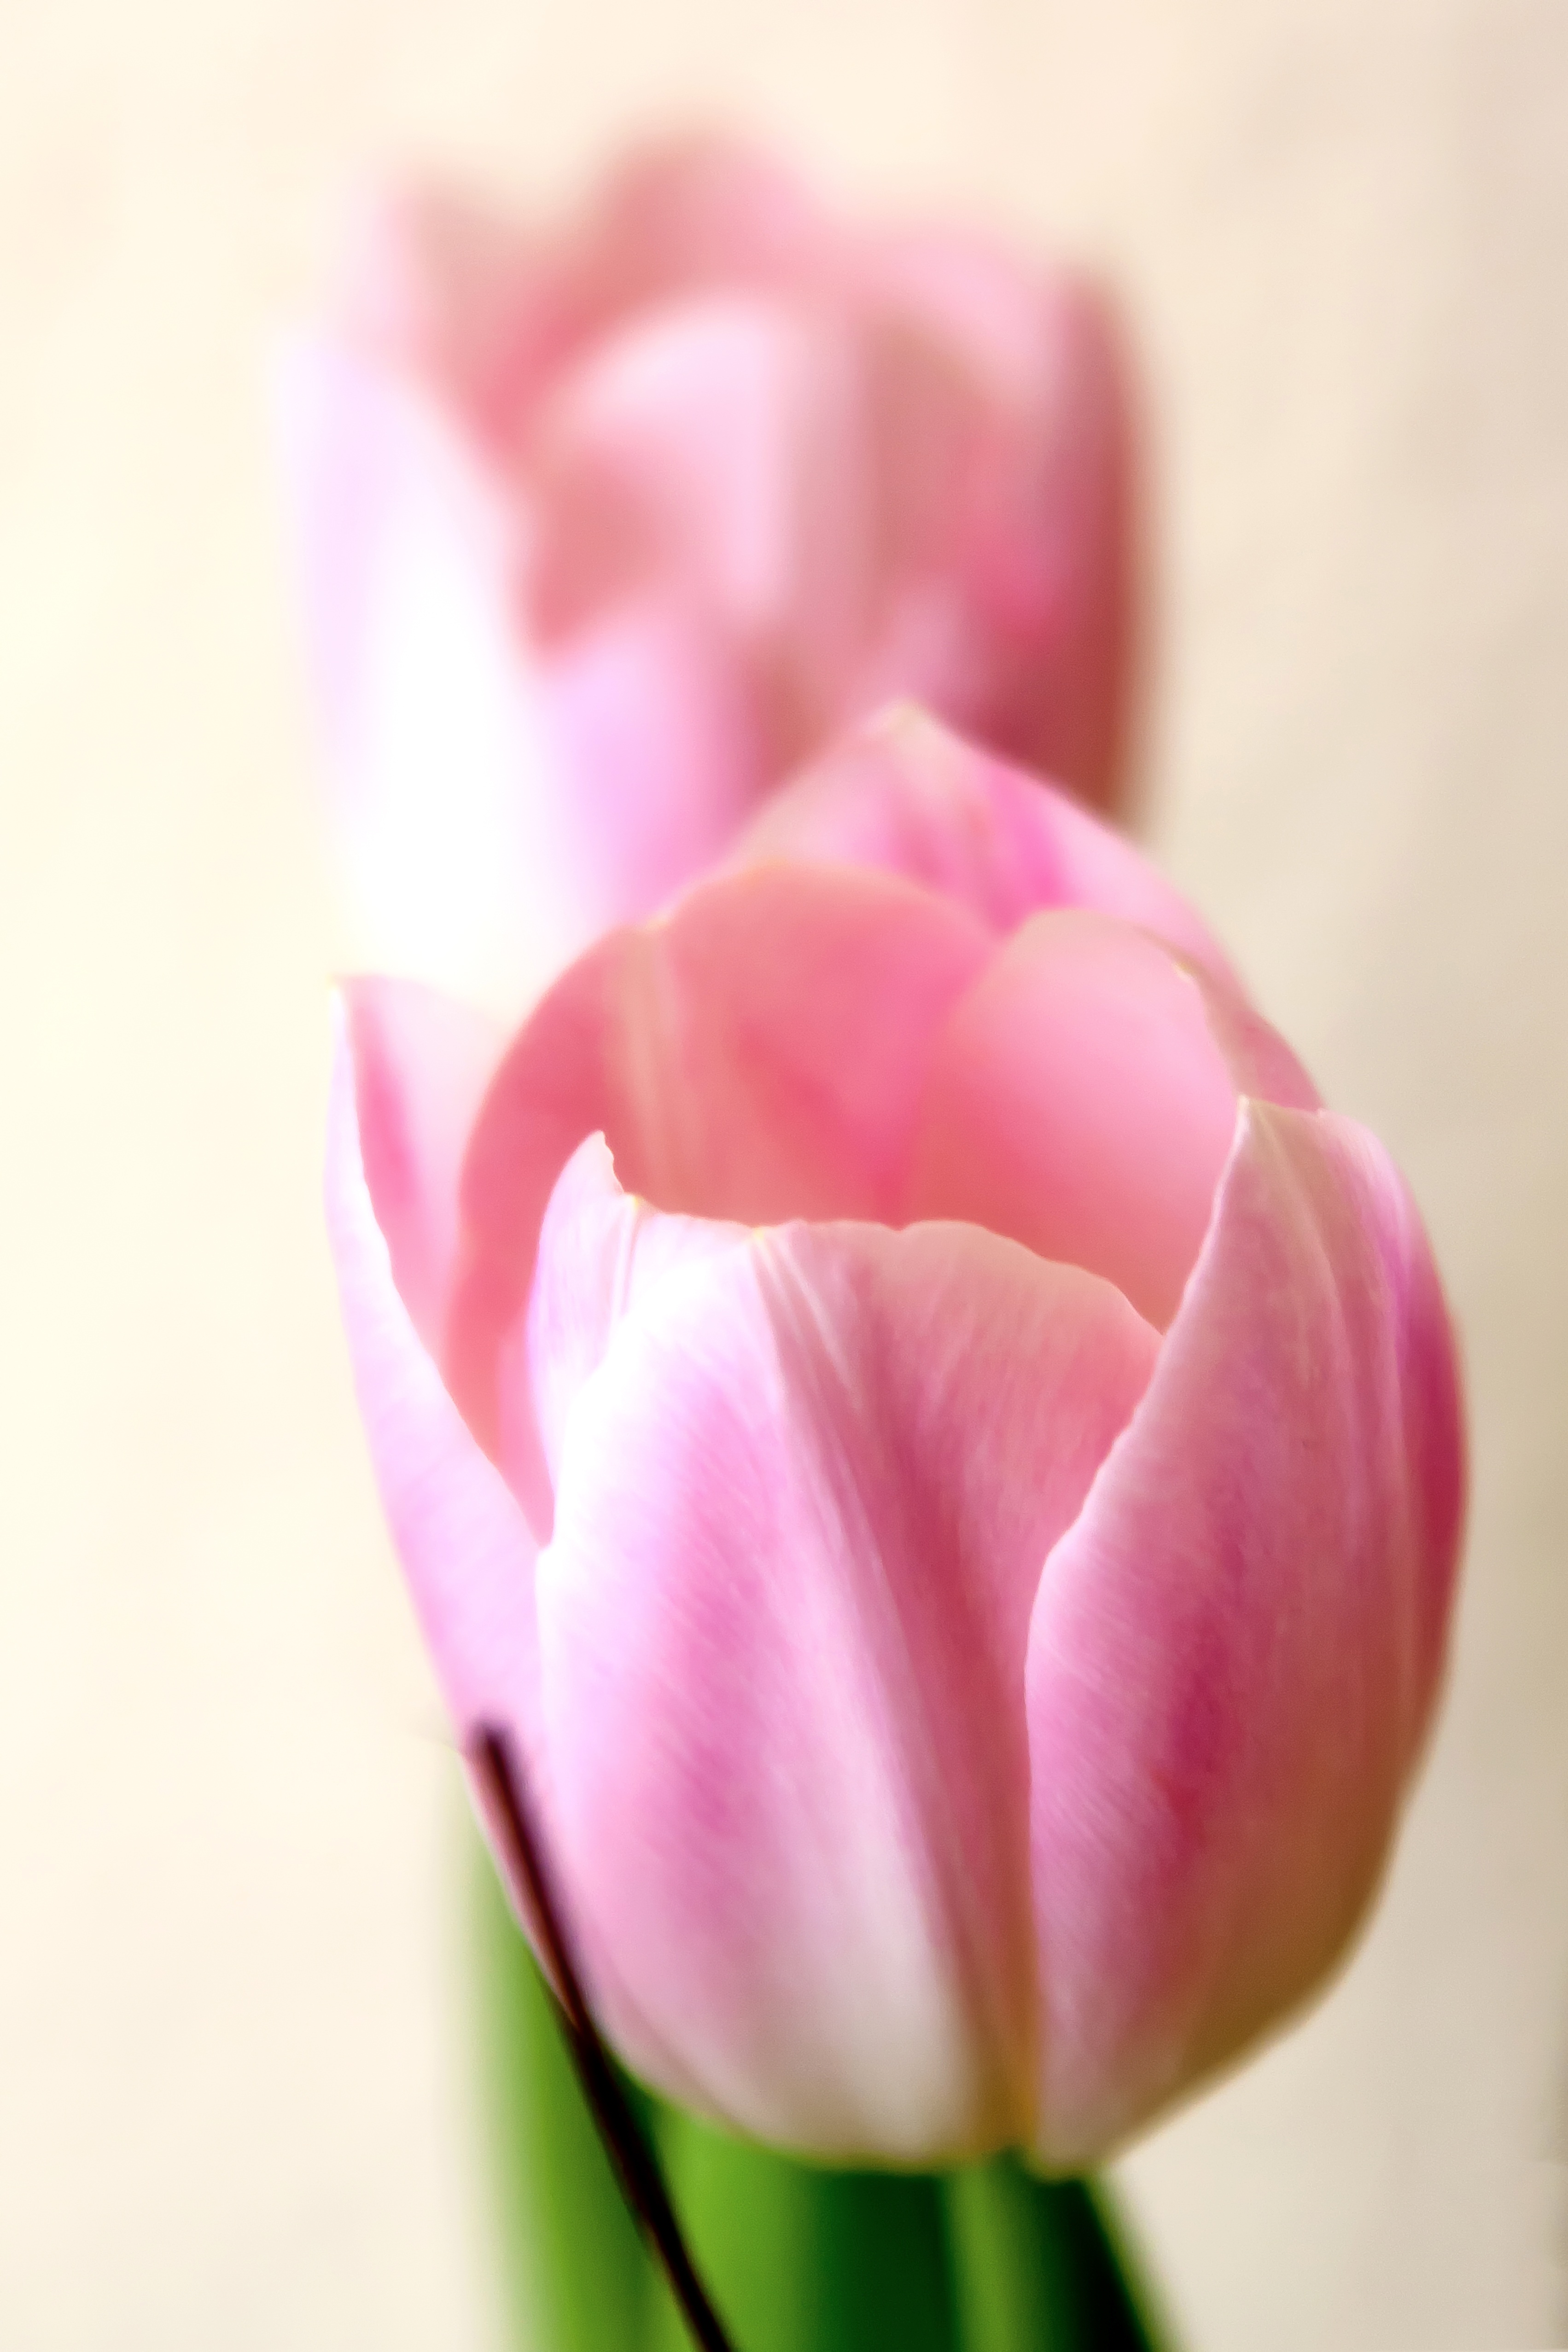
blossom, plant, sweet, flower, petal, bloom, tulip, spring, macro, pink, close, flowers, petals, beautiful, tender, macro photography, blossomed, tulpenbluete, flowering plant, lily family, light pink, land plant, garden cups